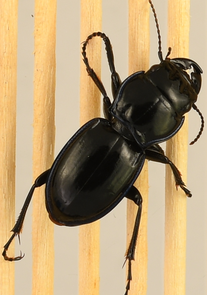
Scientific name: Pasimachus elongatus
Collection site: Central Plains Experimental Range NEON (CPER), plot CPER_006